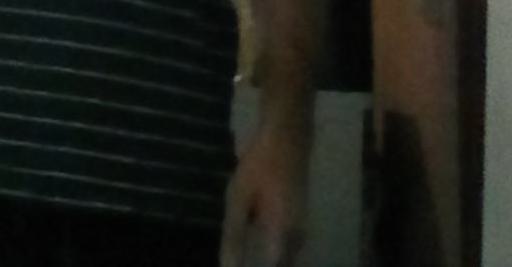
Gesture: no_gesture